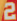
Number: 2